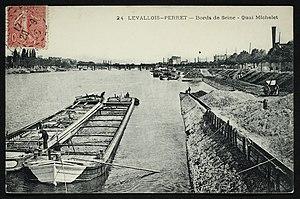
Levallois-Perret.Quai Michelet et bords de Seine
Le quai Charles-Pasqua est un quai bordant la Seine, de la commune de Levallois-Perret, dans le département des Hauts-de-Seine.